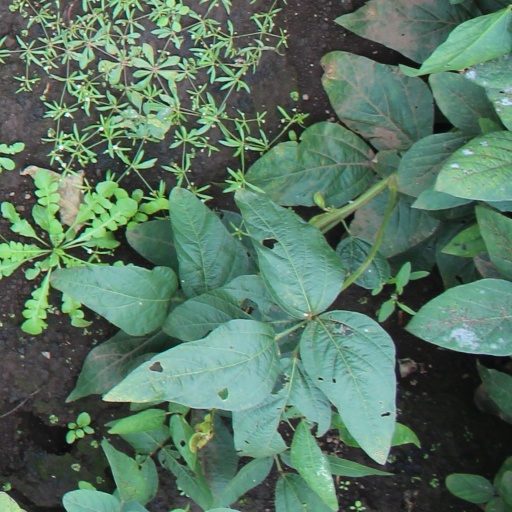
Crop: soybean